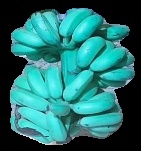
Variety: elakki-bale
Grade: grade3